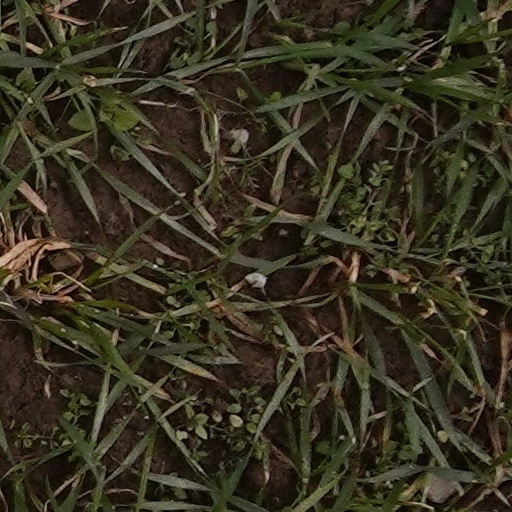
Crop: wheat